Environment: real
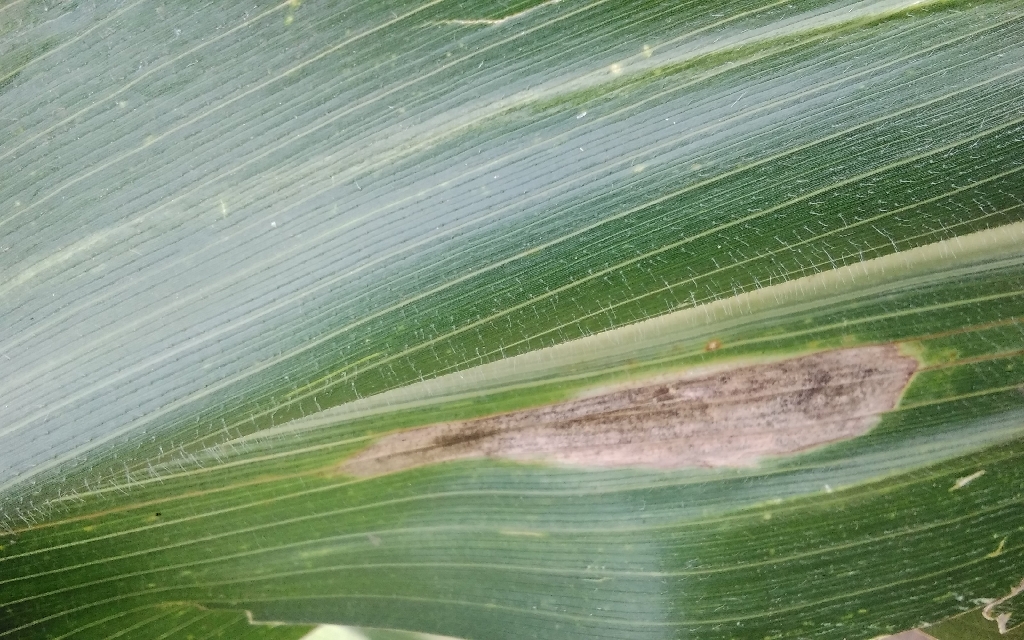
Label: northern_corn_leaf_blight